Jon Mould

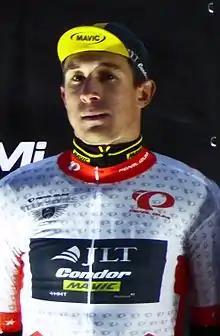
Mould in 2016.

Jonathan "Jon" Mould (born 4 April 1991) is a Welsh racing cyclist from Newport. Mould is a member of British Cycling's Olympic Academy Programme which he joined in 2010.